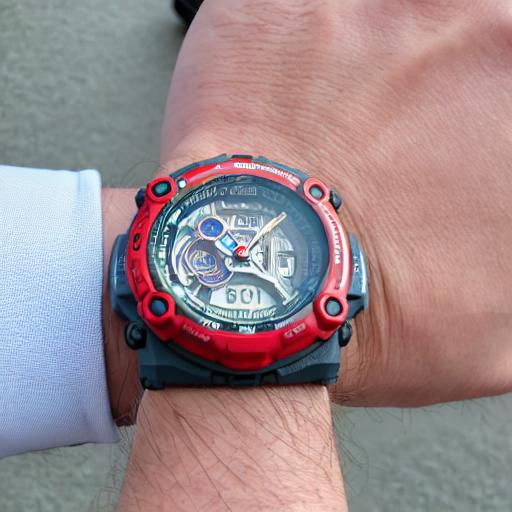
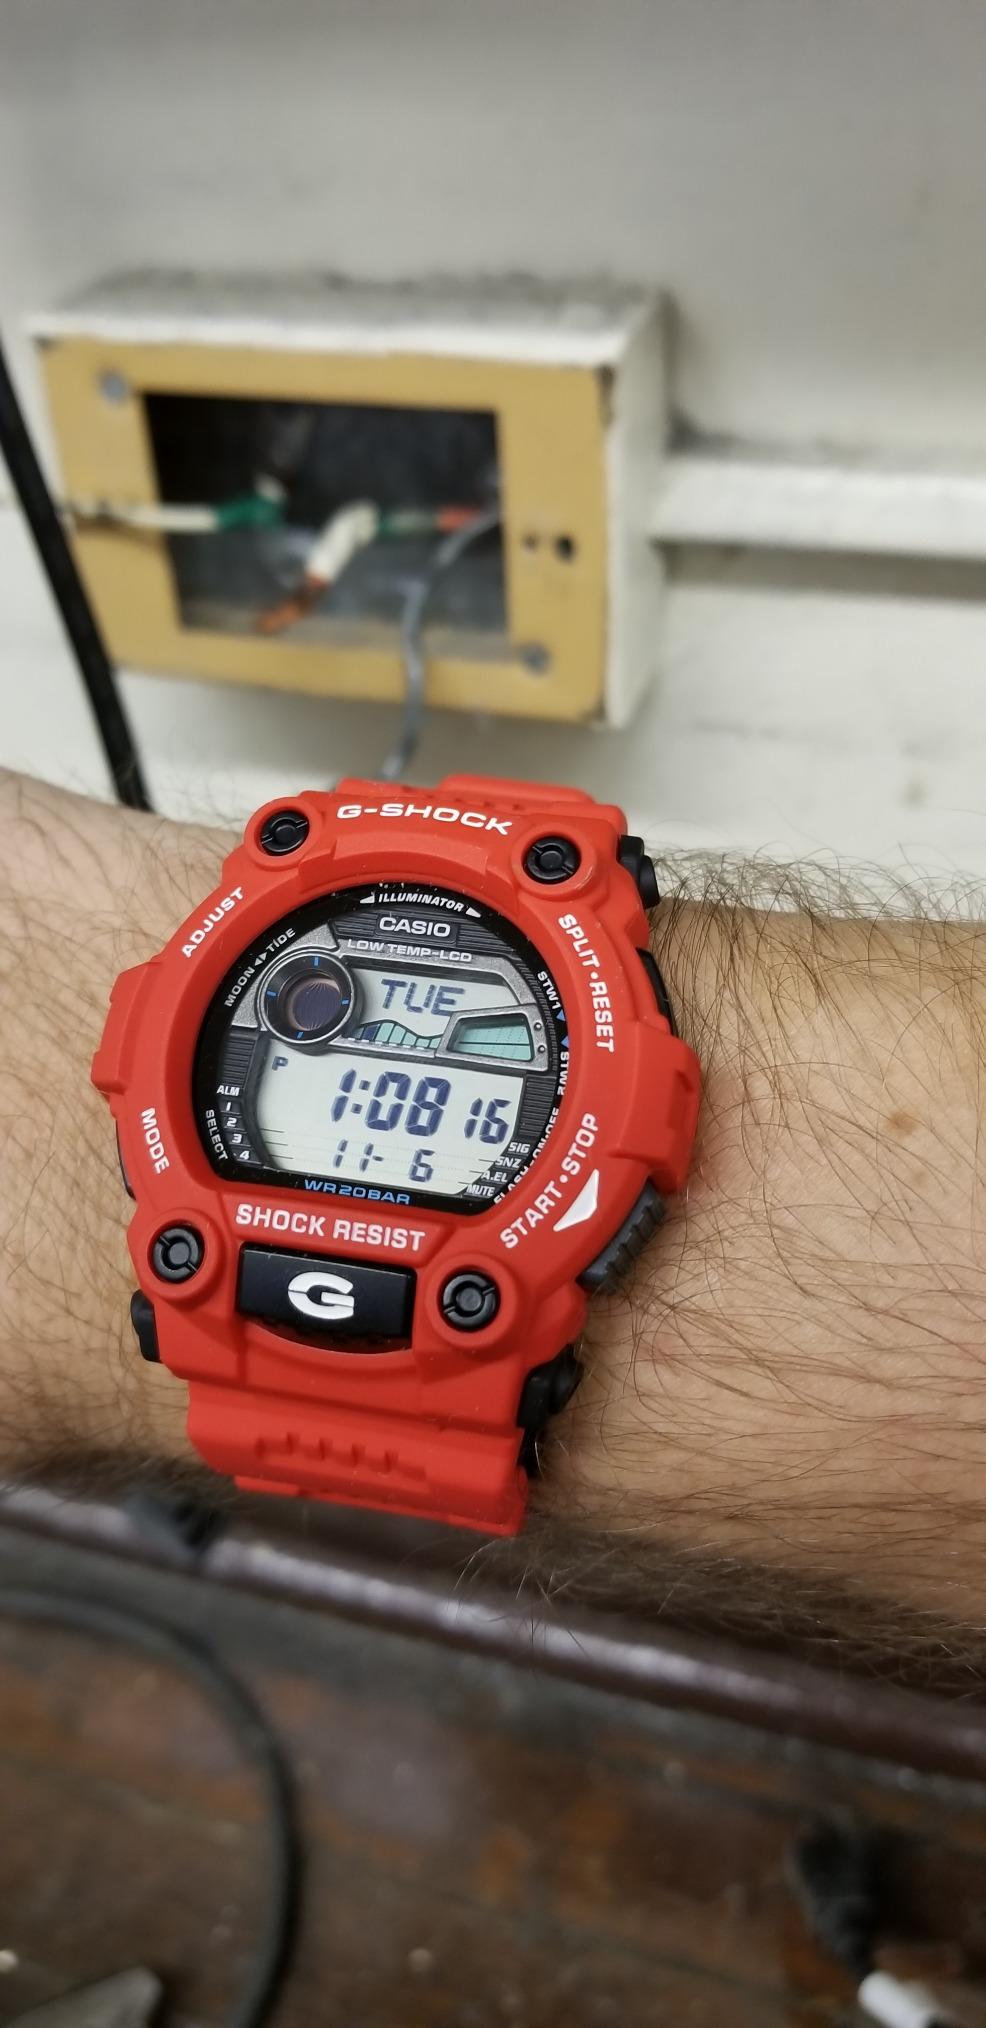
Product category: accessories_watch
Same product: no